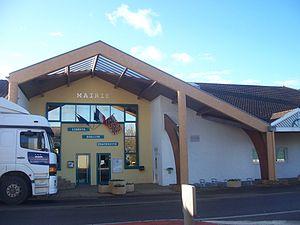
Oslon Mairie
Oslon est une commune française située dans le département de Saône-et-Loire en région Bourgogne-Franche-Comté.